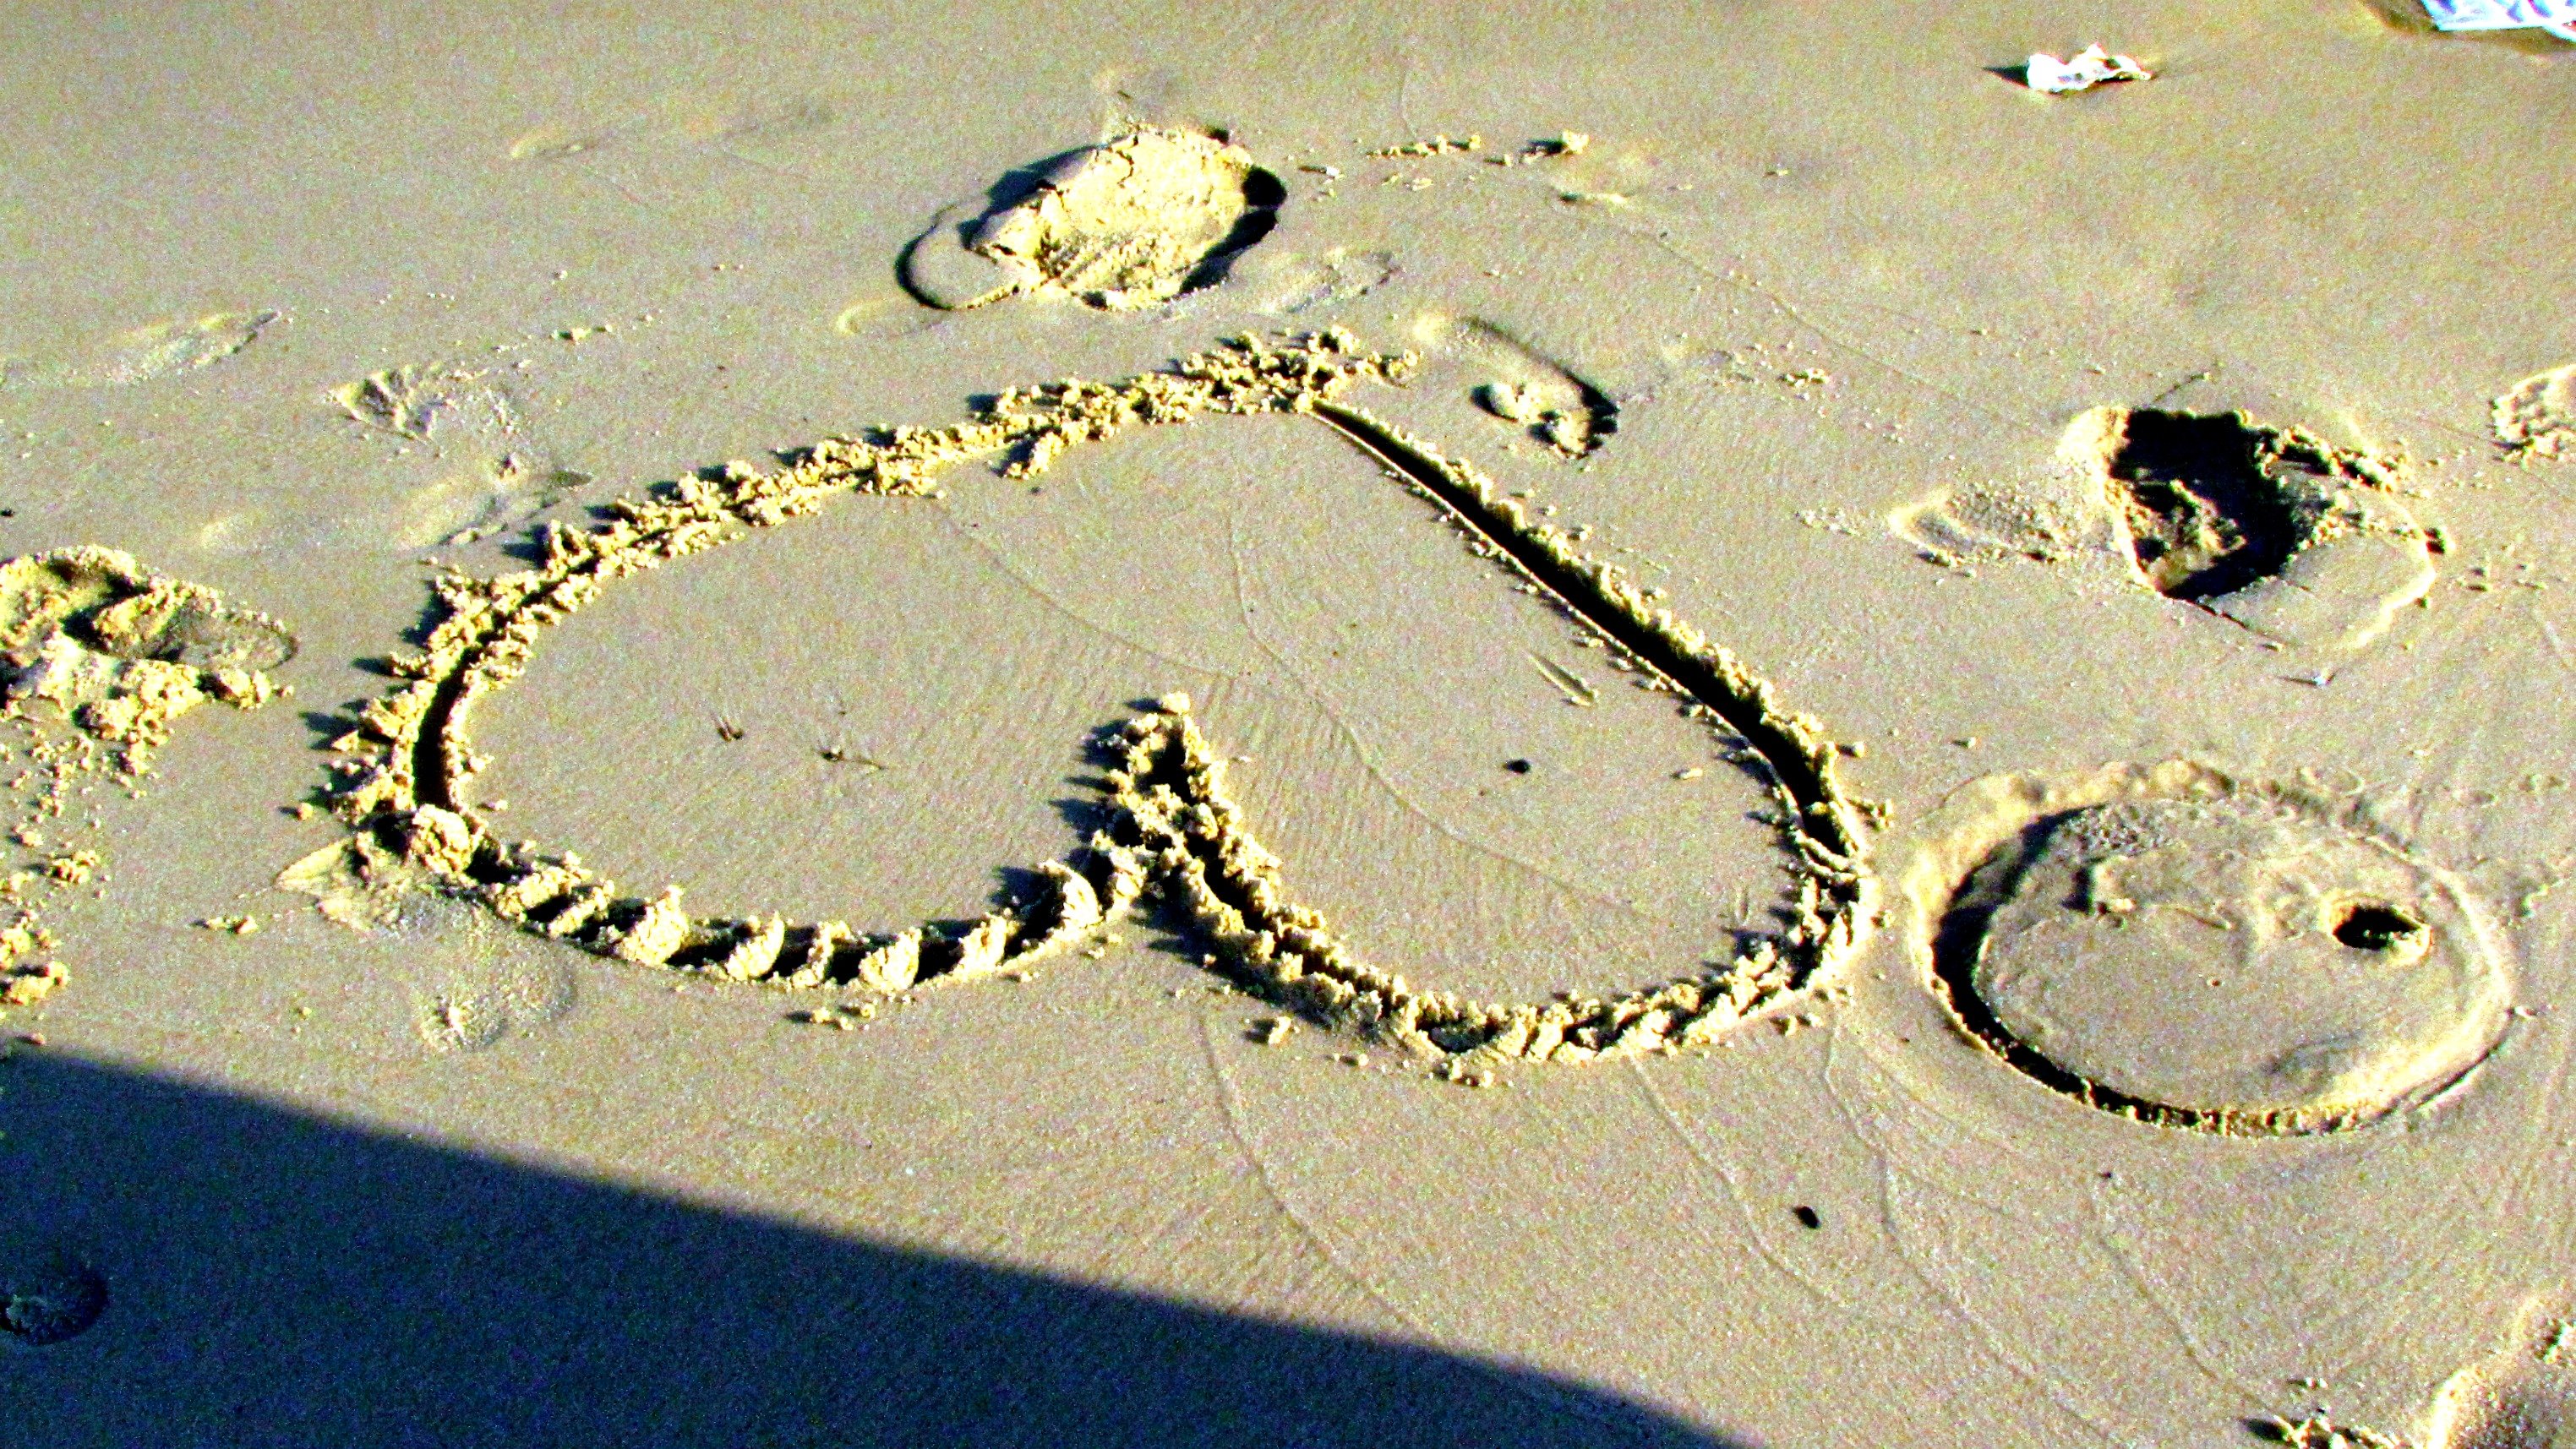
beach, sea, coast, sand, love, heart, symbol, circle, jewellery, drawing, silver, fashion accessory